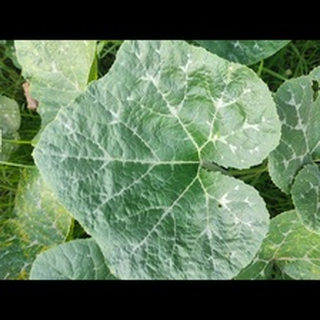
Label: pumpkin_bacterial_leaf_spot